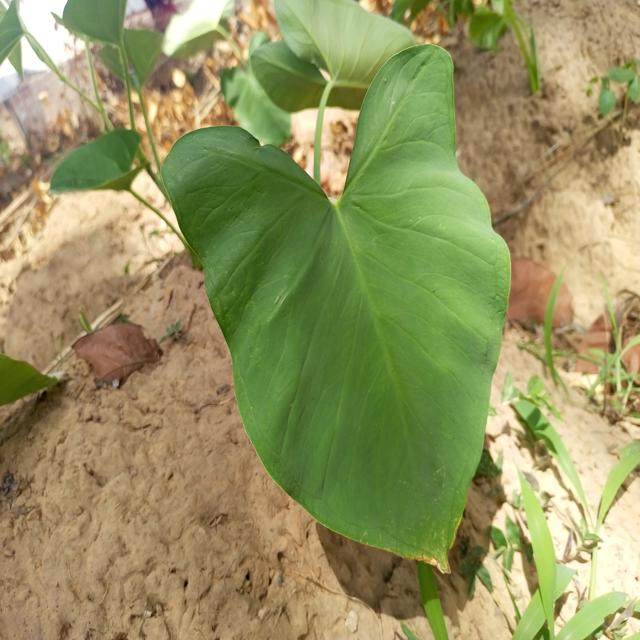
Label: Healthy